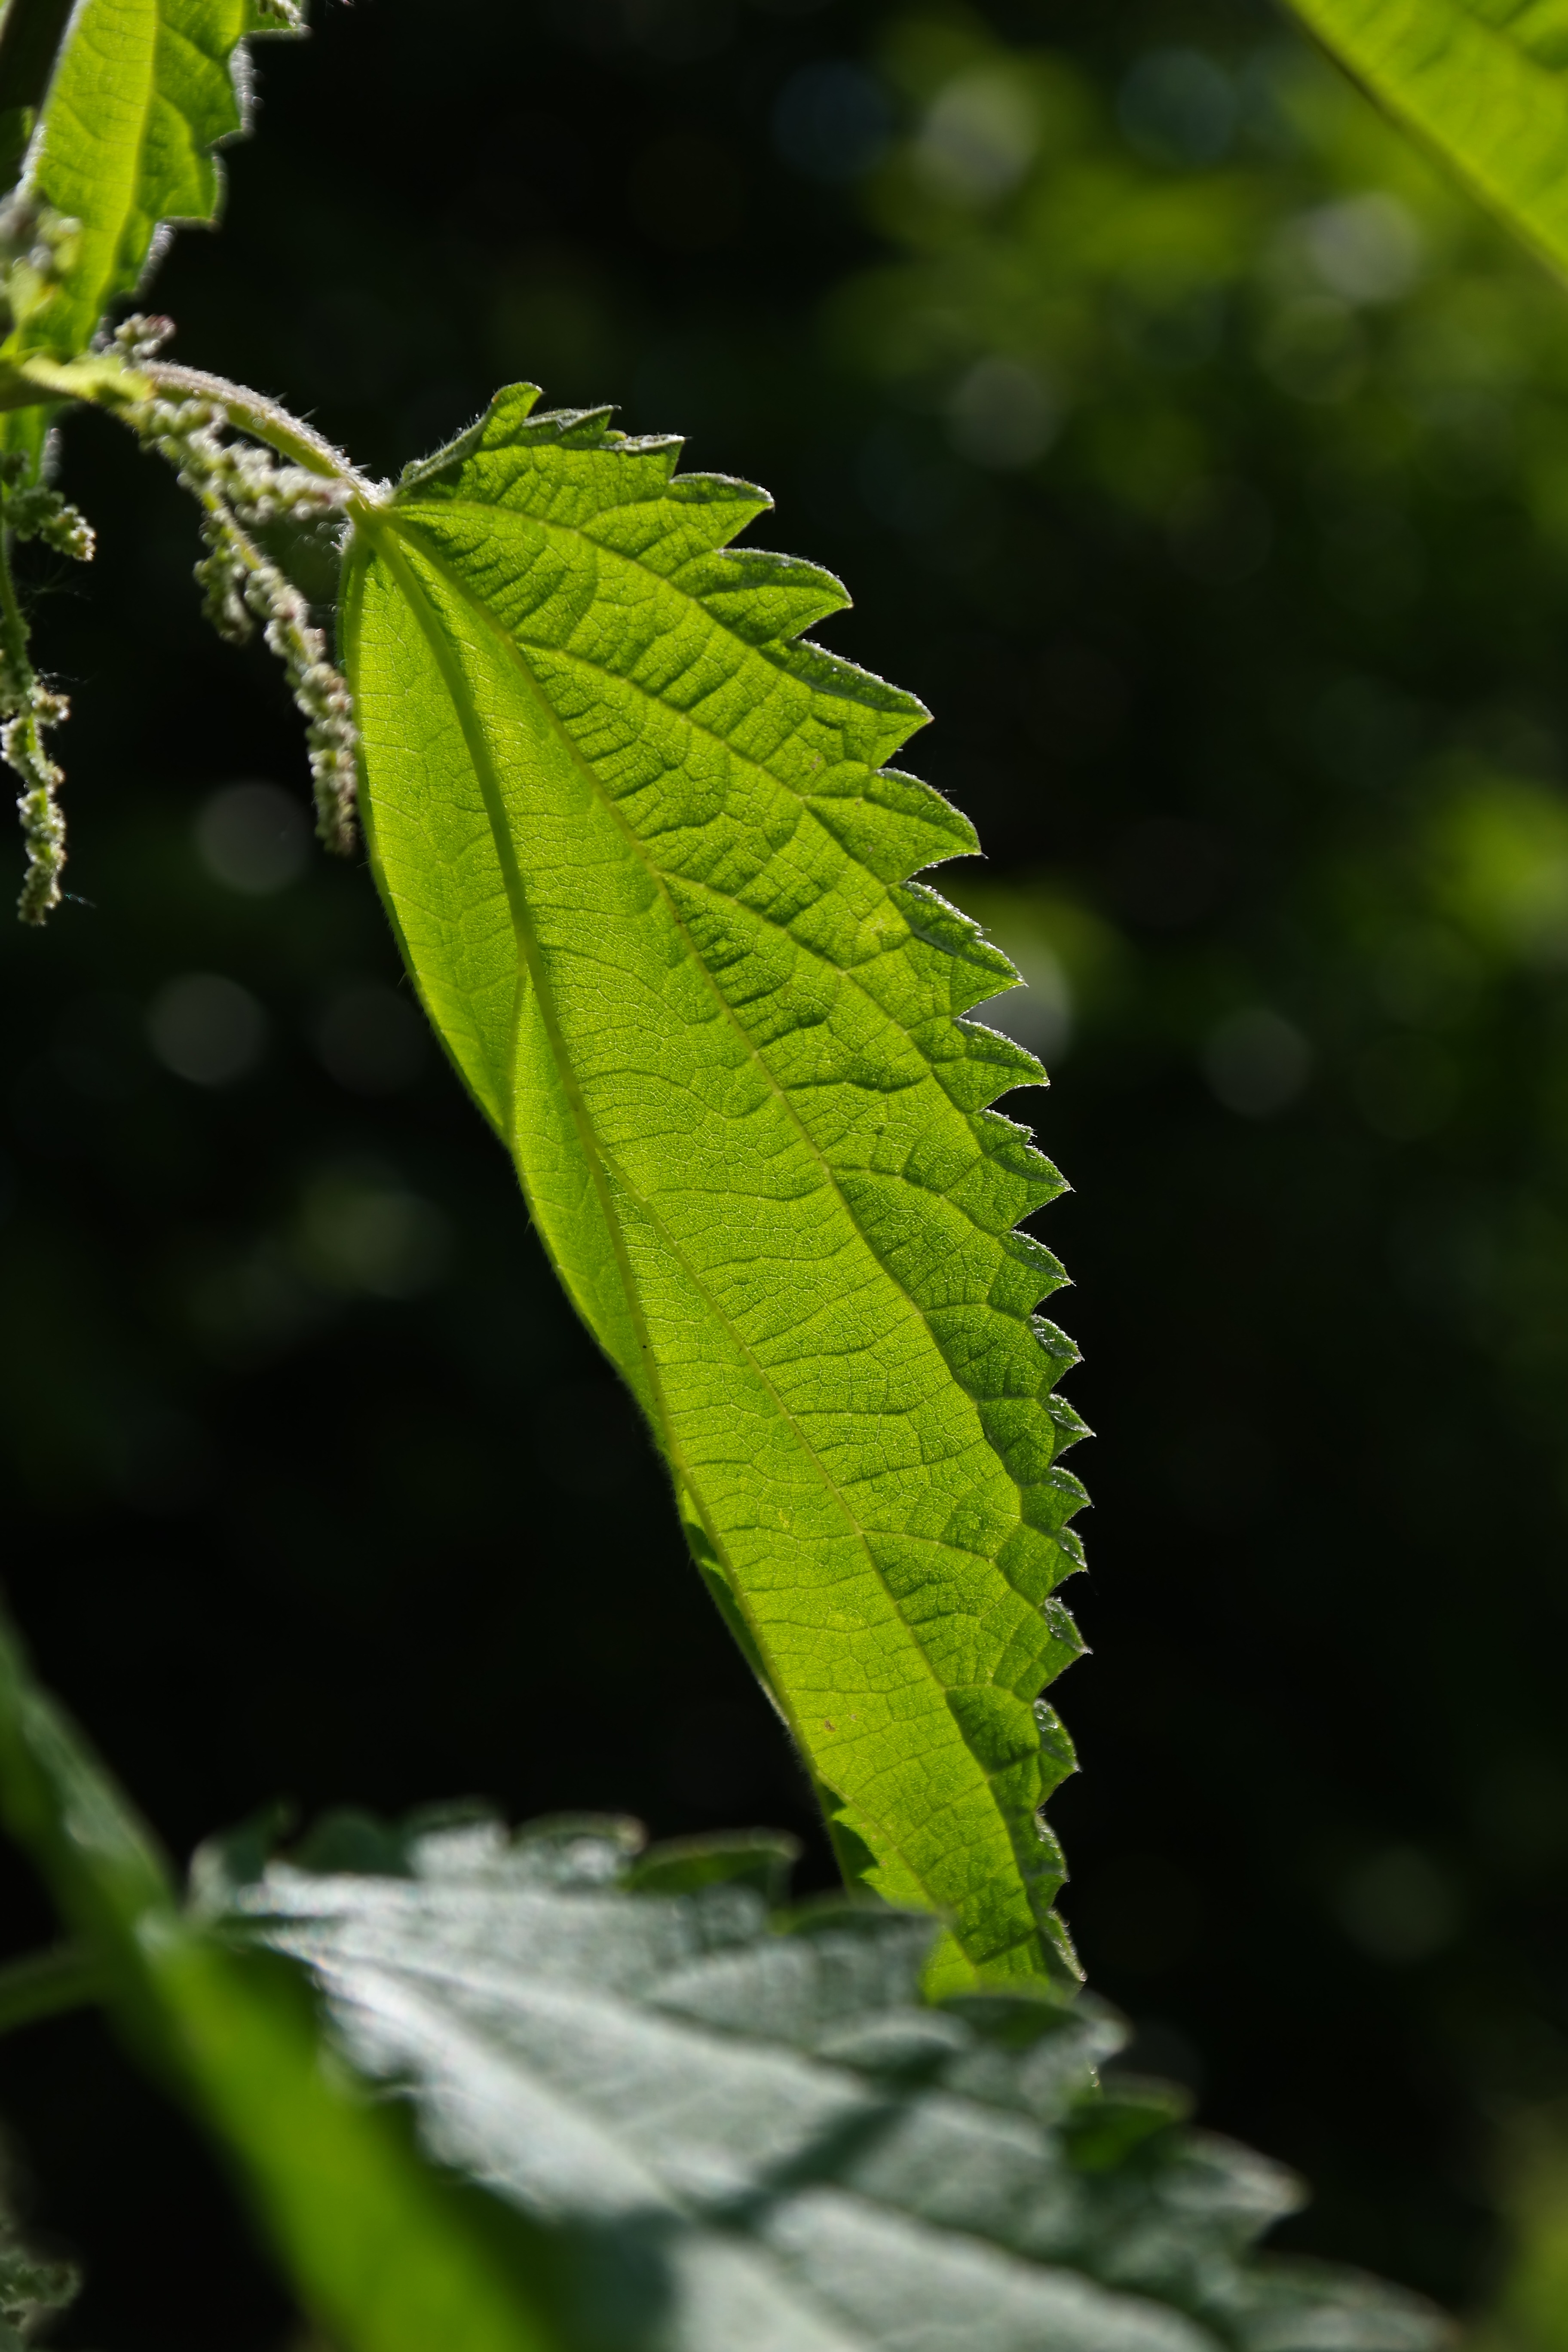
tree, nature, branch, plant, sunlight, leaf, flower, green, botany, pink, flora, burn, weed, close up, leaves, shrub, toxic, deciduous, butterflies, true leaves, medicinal plant, macro photography, painful, flowering plant, elliptical, urtica, urticaceae, stinging nettle, leaf buds, toothed, food plant, lanceolate, burning hair, plant stem, land plant, ferns and horsetails, stinging nettle plant, urtica dioica, faserpflanze, protection mechanism, burning liquid, serotonin, histamine, acetylcholine, sodium formate, nettle stings, food processing plant, nettle hair, stalked, leaf blades, leaf margin, stipules